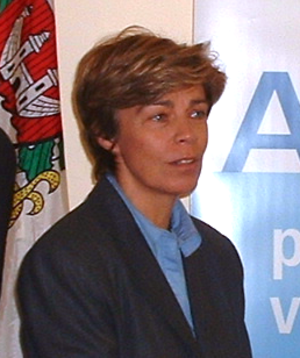
Rosemont est une circonscription électorale provinciale du Québec située dans la région de Montréal. Il s'agit d'une circonscription urbaine, dont le nom est celui d'un village devenu un quartier de Montréal.
Louise Beaudoin, née le 26 septembre 1945 à Québec, est une femme politique québécoise qui possède aussi la nationalité française. Elle est députée de la circonscription de Rosemont à partir de l'élection de 2008. Après avoir quitté le caucus péquiste le 6 juin 2011, en compagnie de Pierre Curzi et Lisette Lapointe afin de protester contre le projet de loi 204 : Loi concernant le projet d'amphithéâtre multifonctionnel de la Ville de Québec, présenté par le Parti québécois, elle réintègre les rangs de sa formation politique en avril 2012, au terme d'une consultation des électeurs de sa circonscription. Elle ne se représente pas lors de l'élection de 2012.